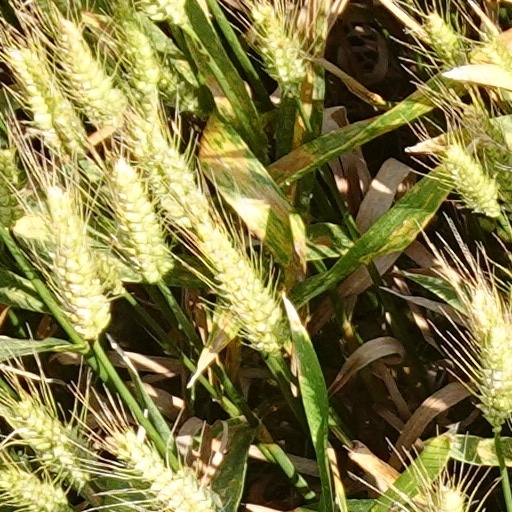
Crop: wheat